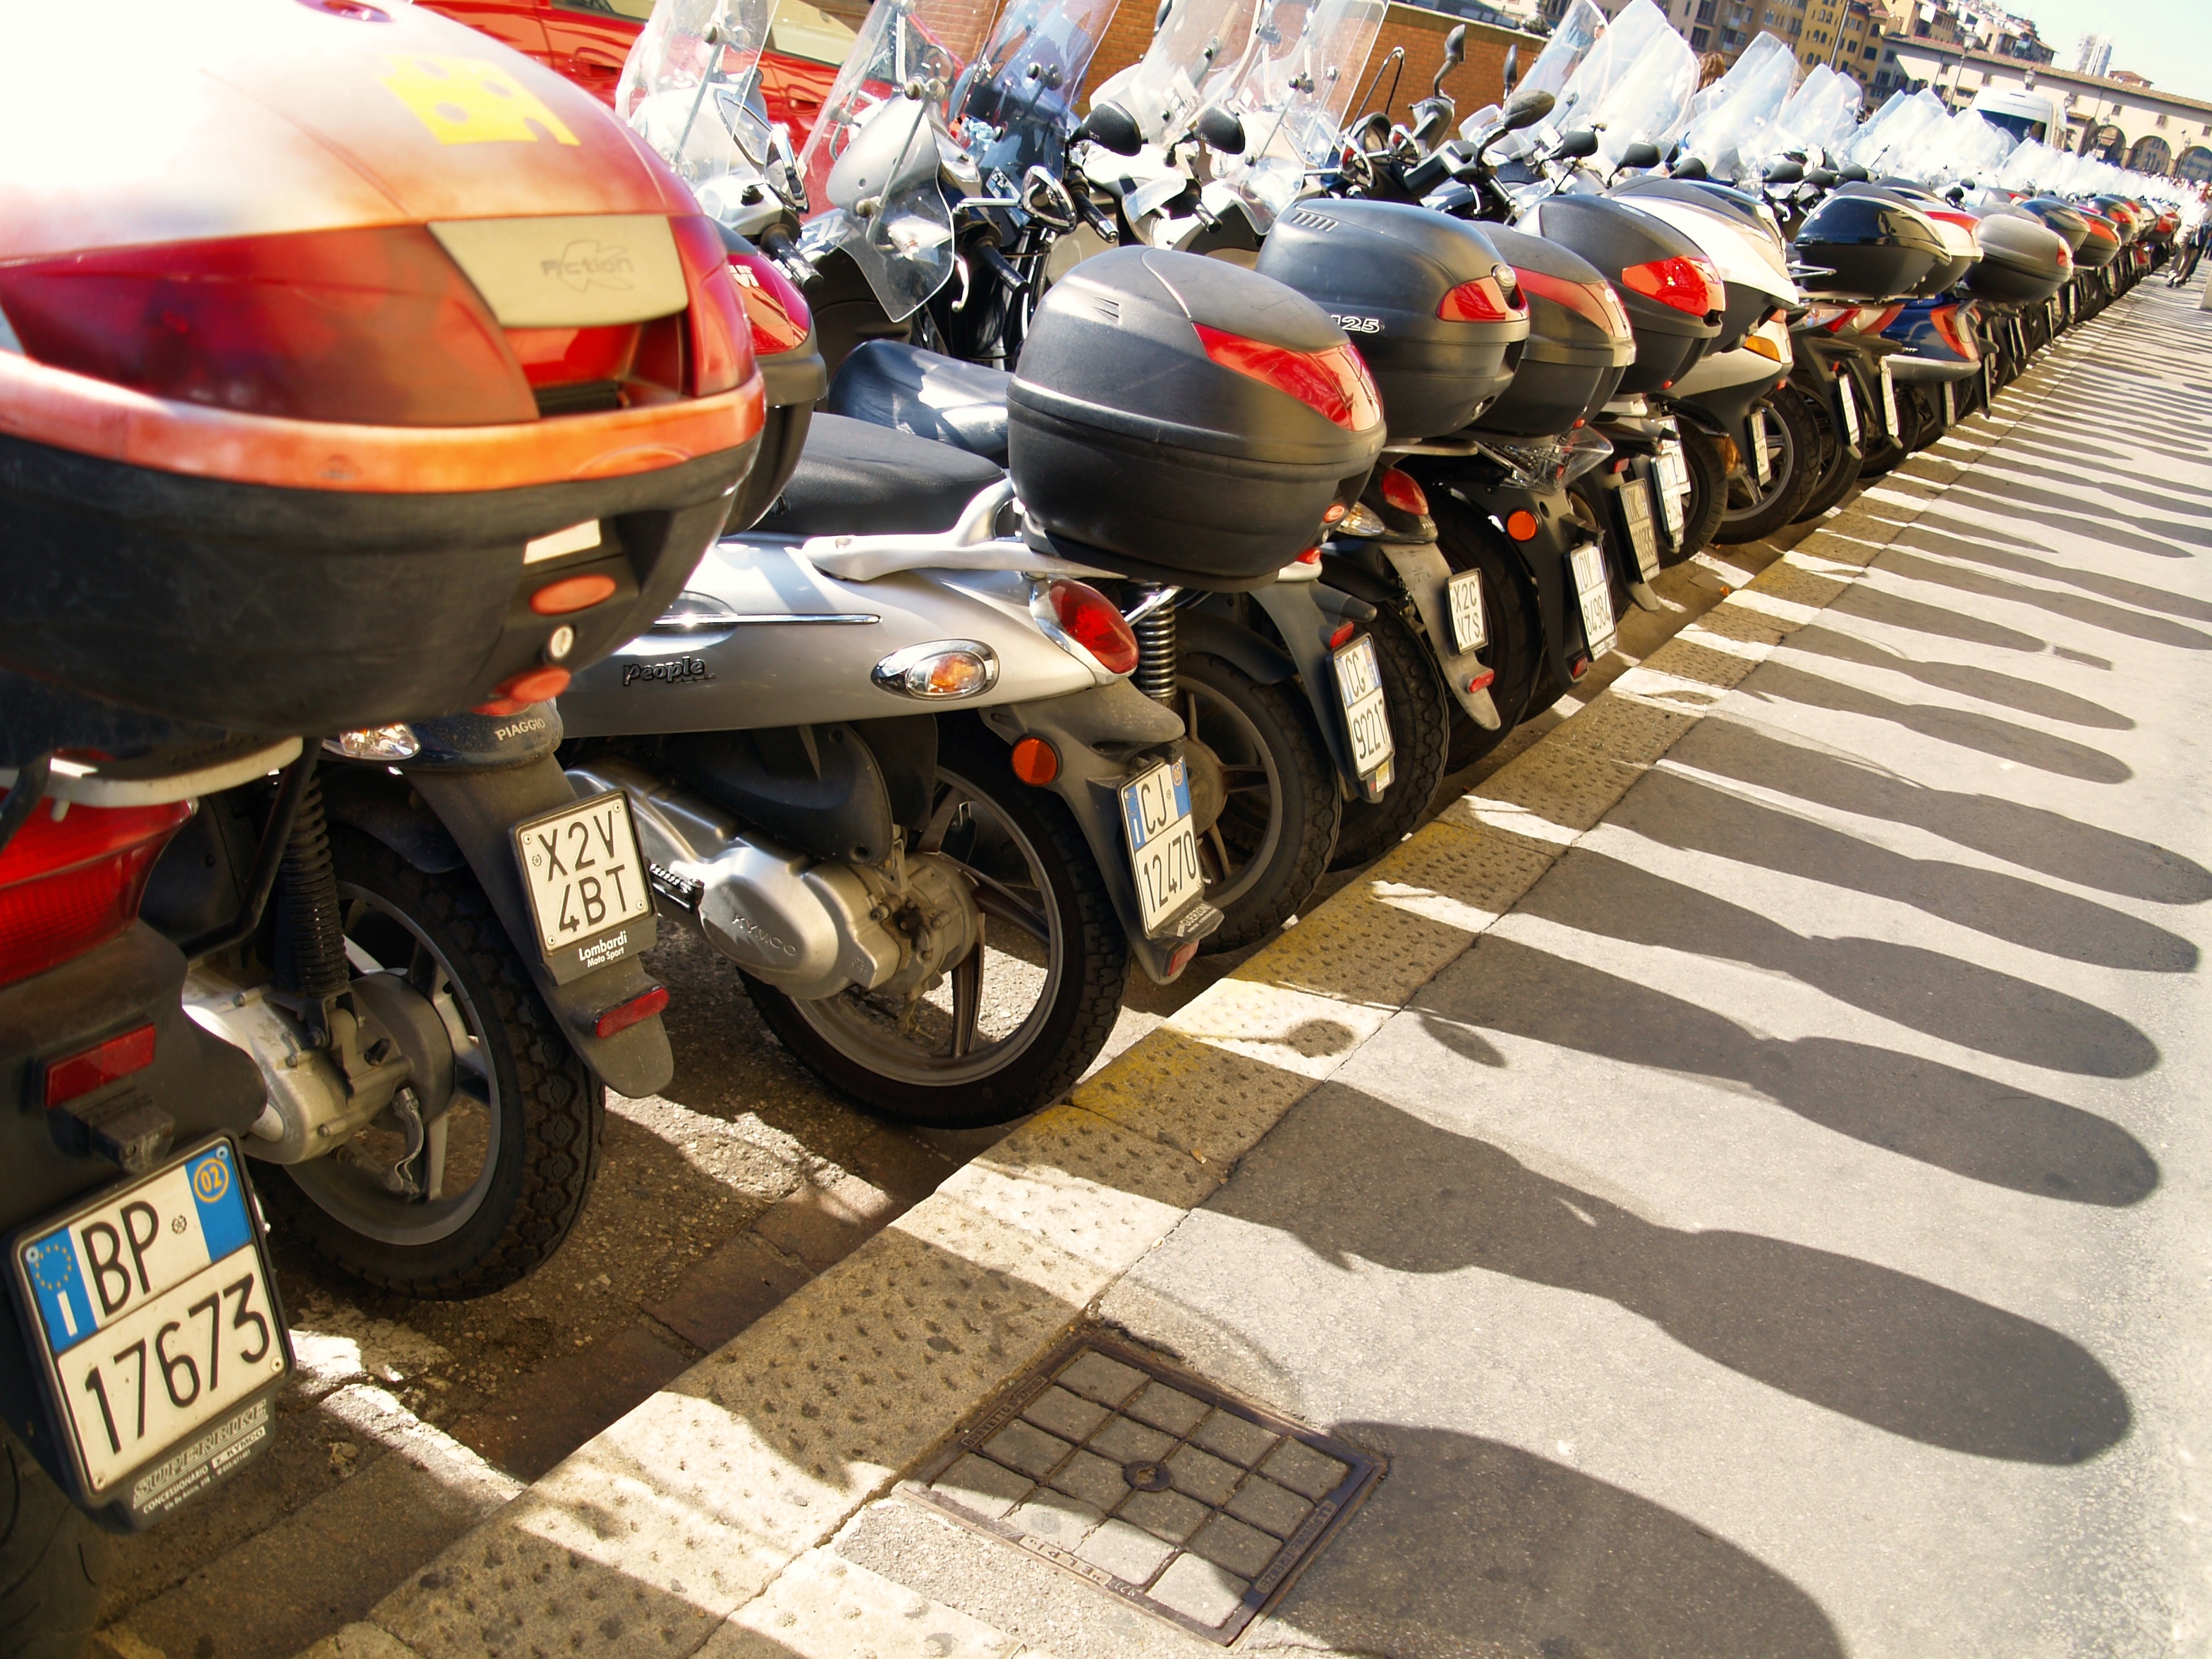
road, street, texture, town, bike, city, urban, travel, transportation, transport, europe, vehicle, motorcycle, italy, motorbike, moped, scooter, motor, european, florence, italian